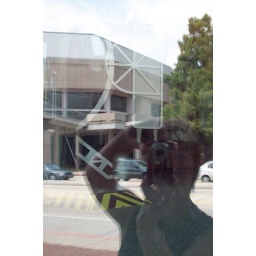
My reflection in the buildings window